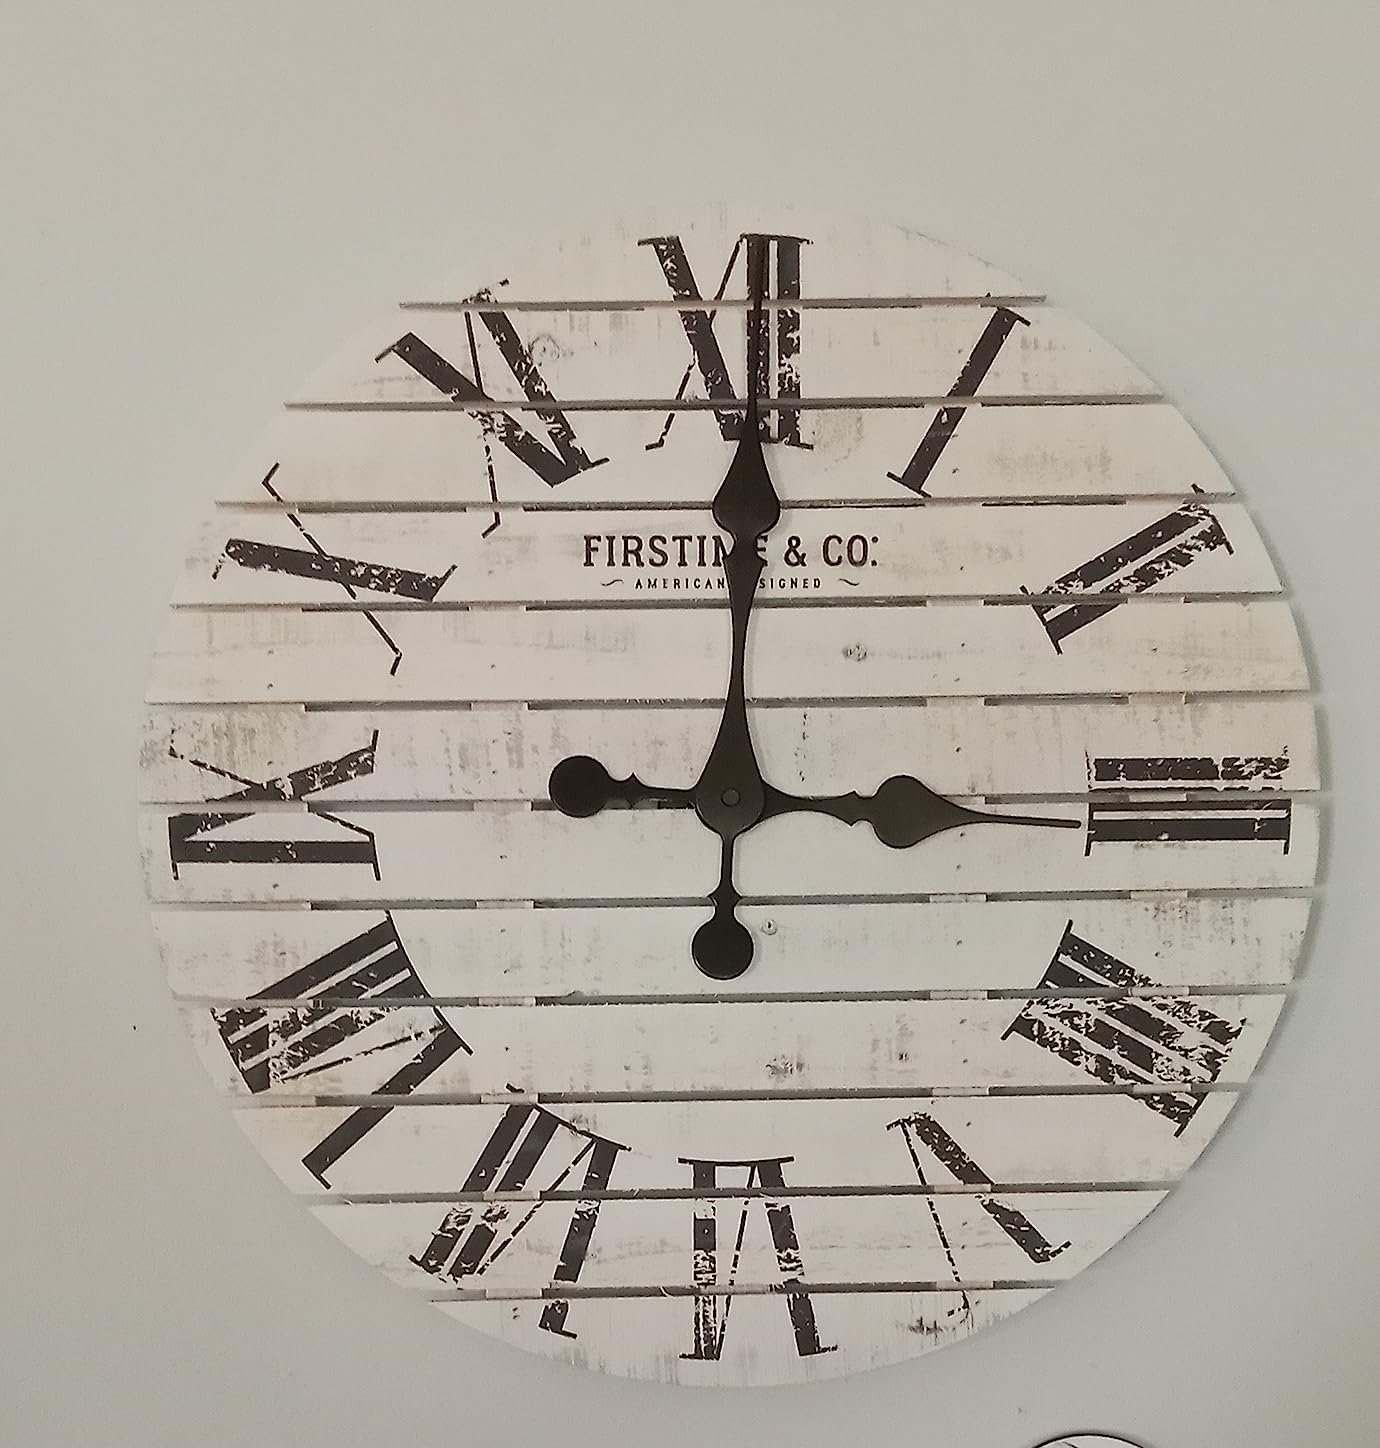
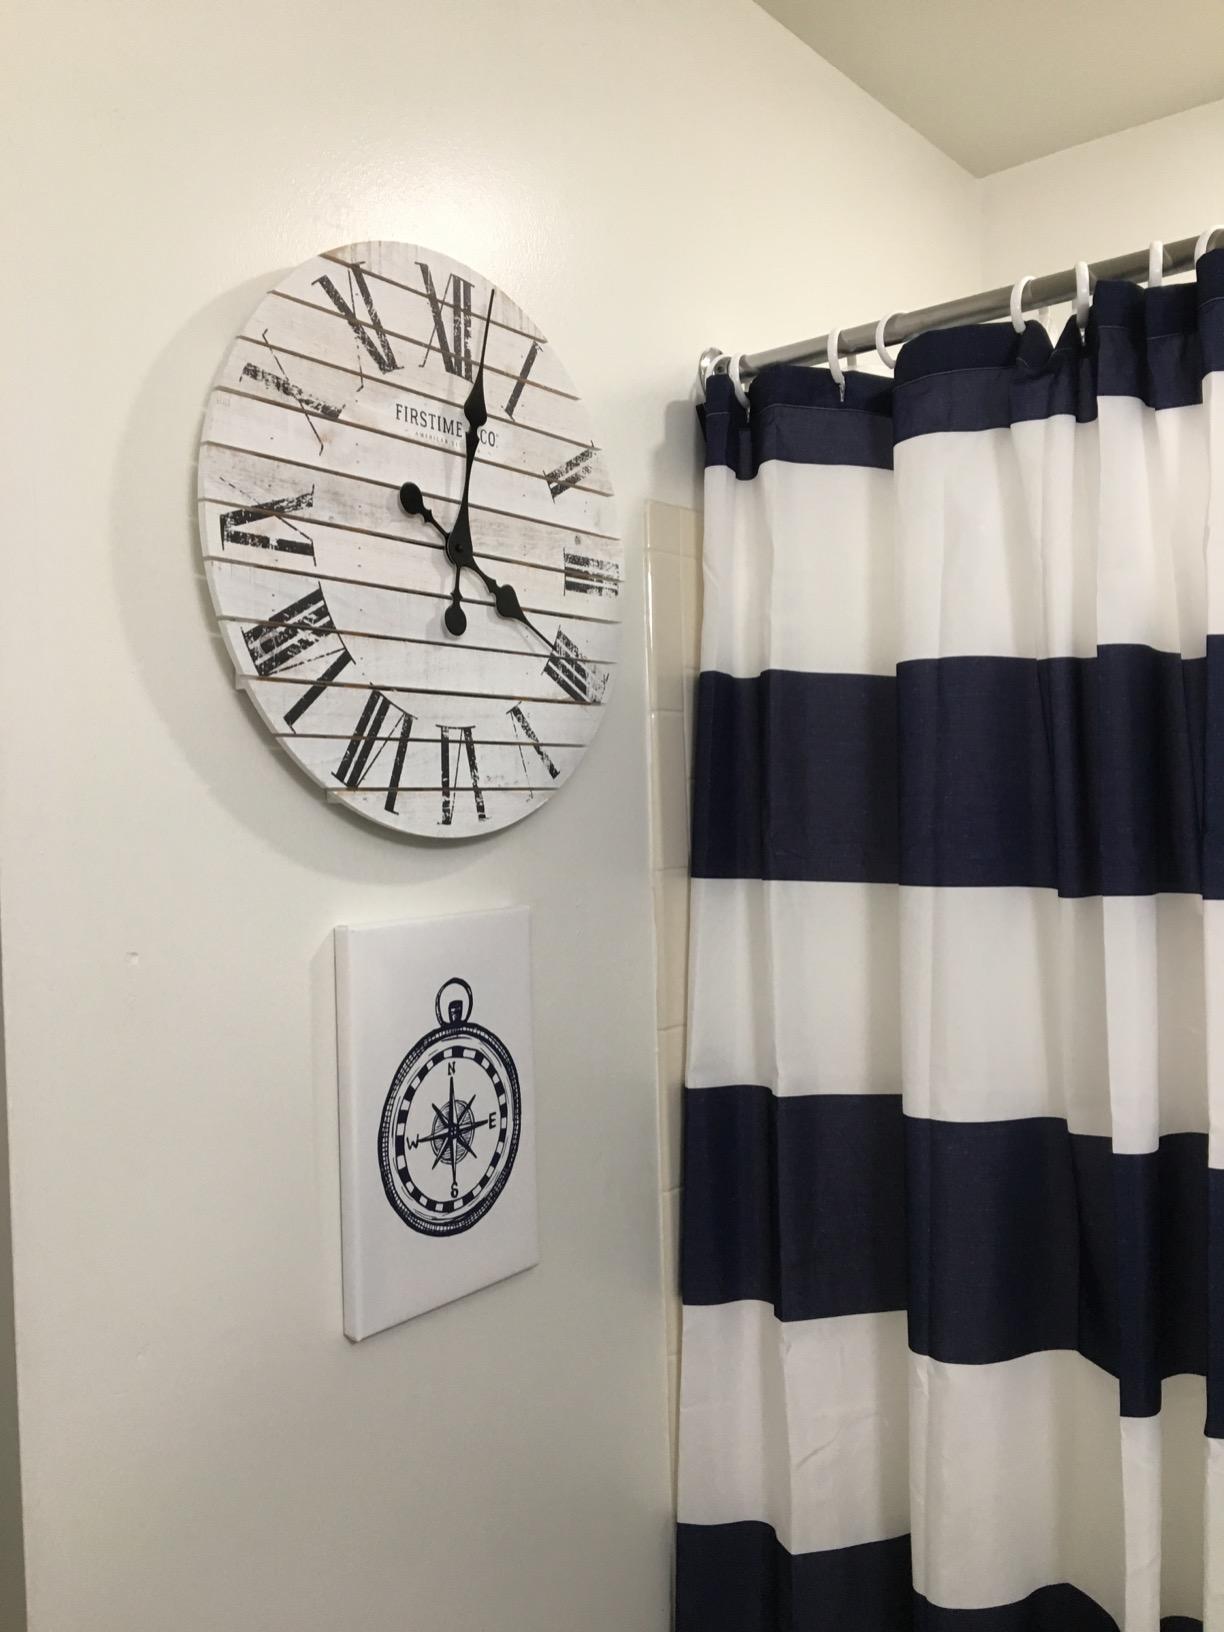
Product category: clock
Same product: yes